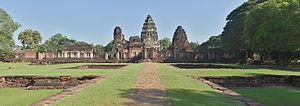
Le Prasat Hin Phimai est le plus important temple khmer situé dans la Thaïlande actuelle. C'est un sanctuaire du bouddhisme Mahayana.
Cet article recense les sites inscrits au patrimoine mondial en Thaïlande.
Phimai est une petite ville de la province de Nakhon Ratchasima, dans le nord-est de la Thaïlande. En 2005, elle comptait 9 768 habitants.